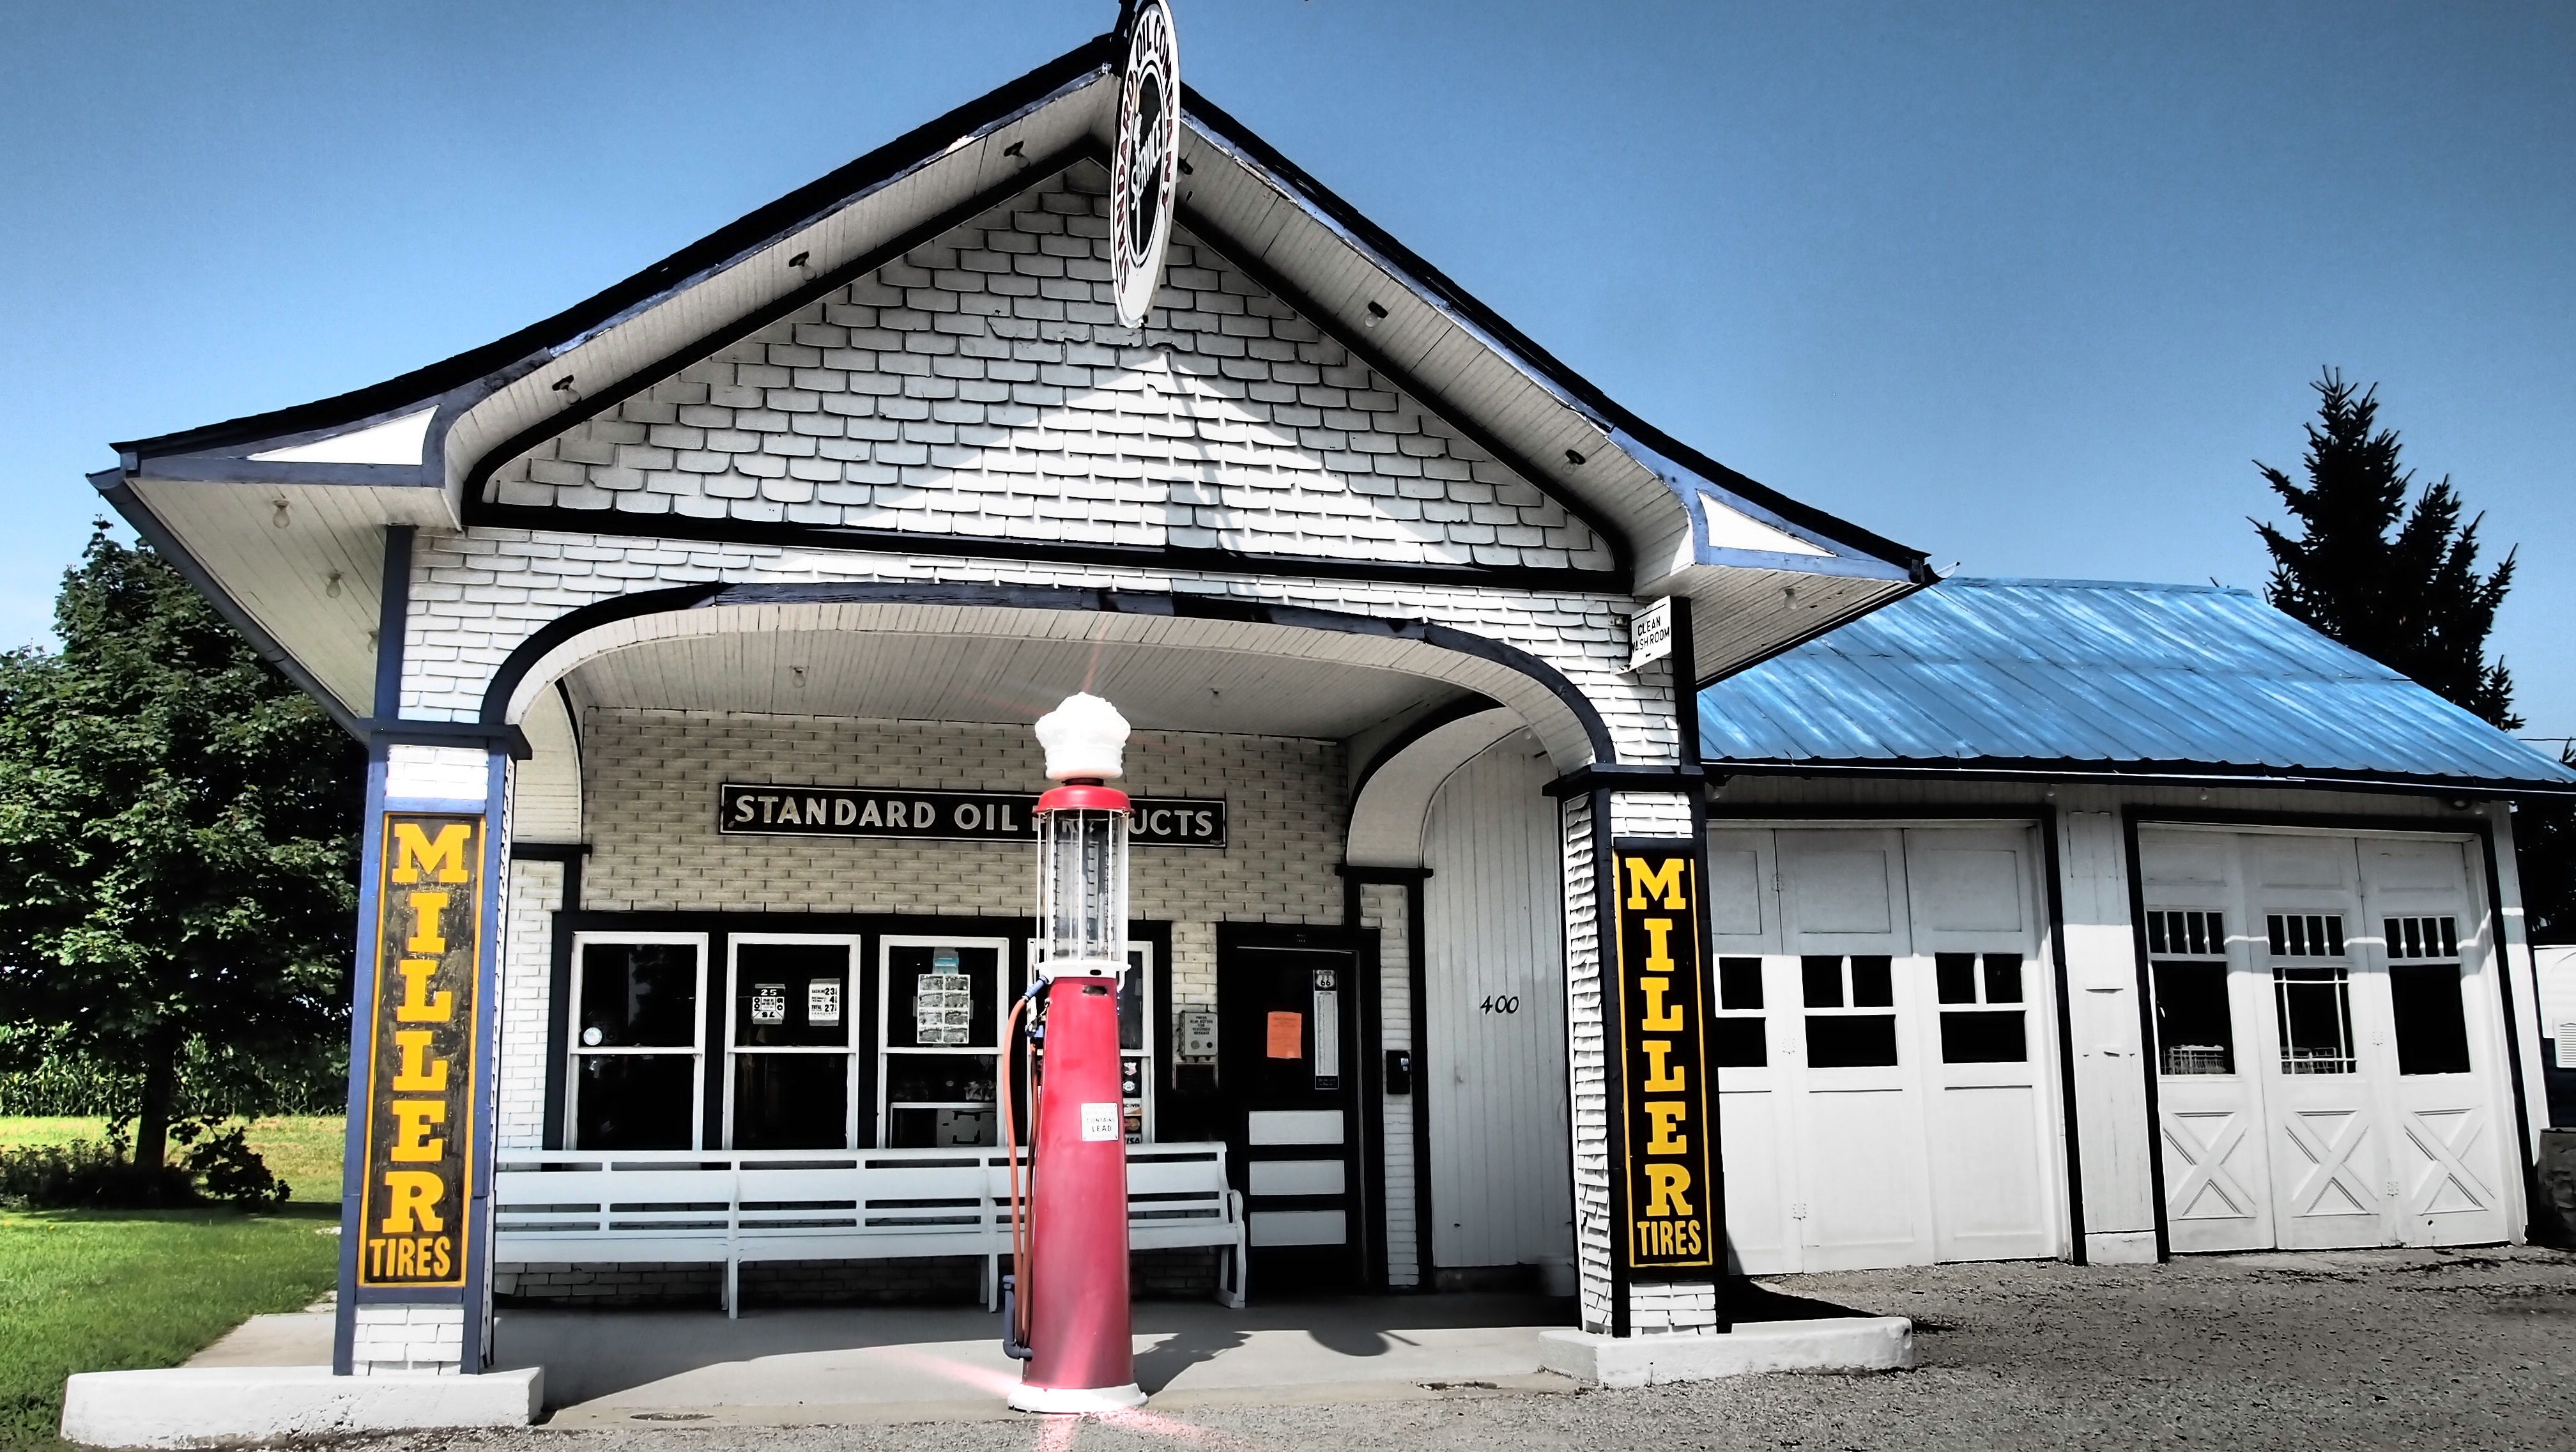
architecture, vintage, town, building, old, home, facade, decay, illinois, shrine, petrol stations, route 66, shinto shrine, outdoor structure